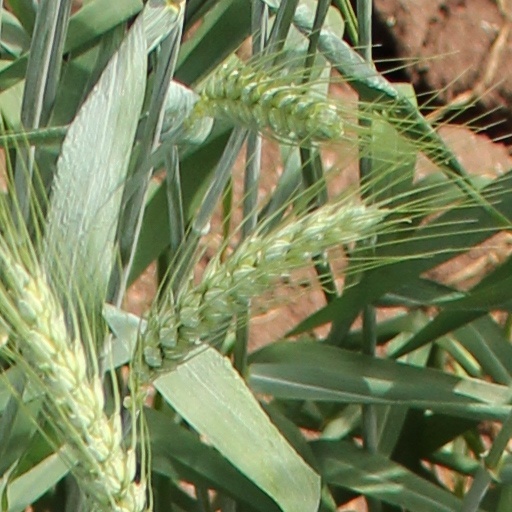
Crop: wheat